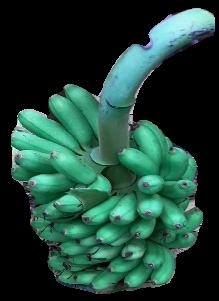
Variety: rasbale
Grade: grade1